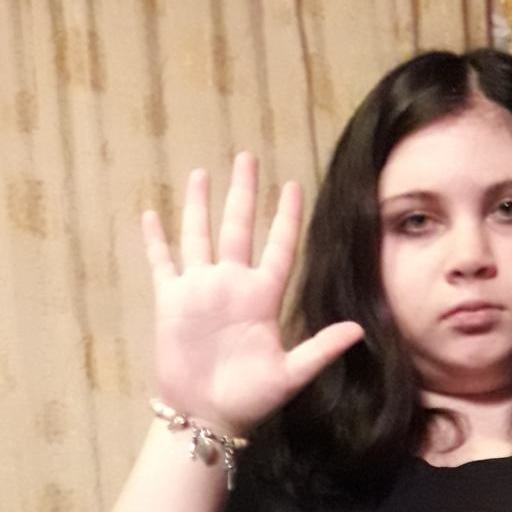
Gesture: palm